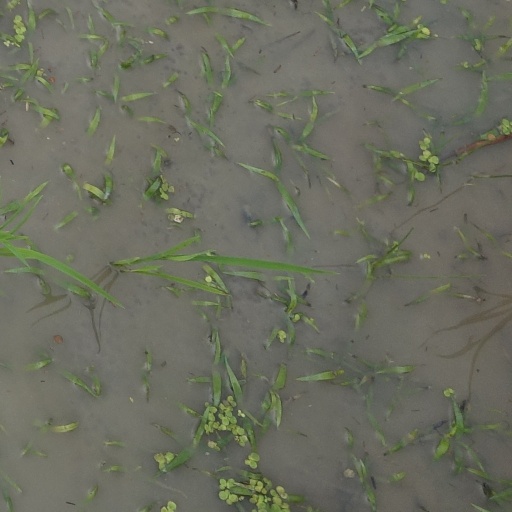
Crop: rice